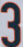
Number: 3